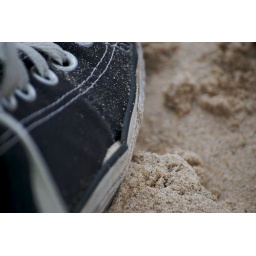
sand in my shoe